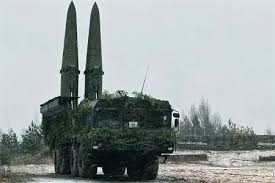
Label: Iskander